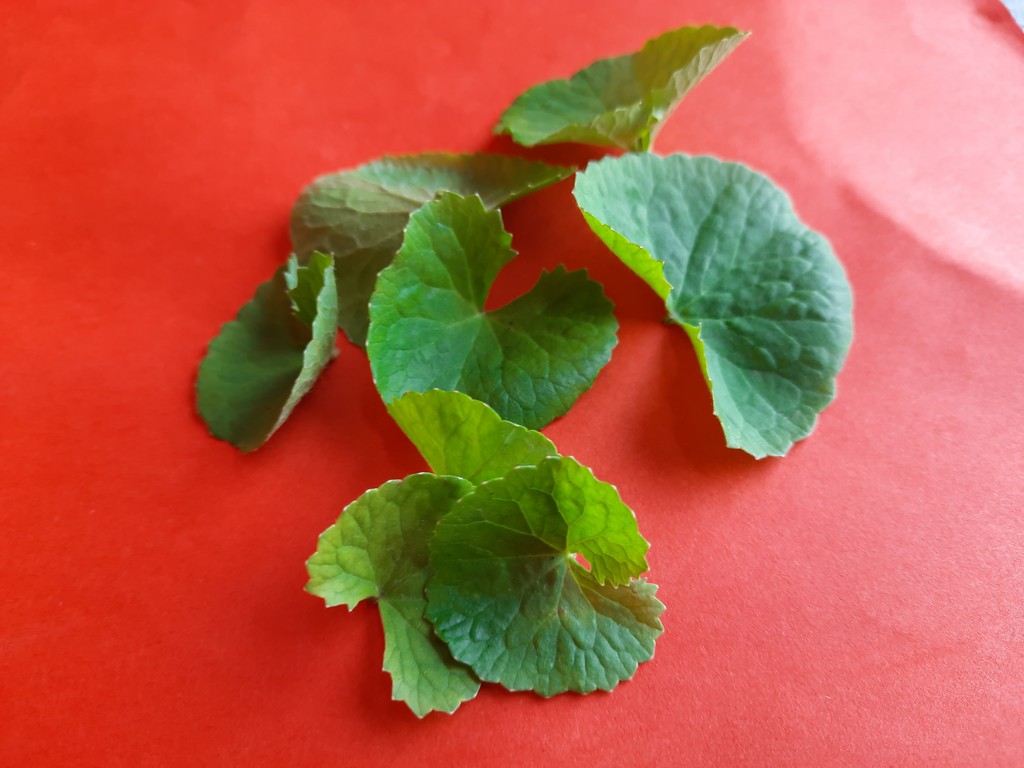
Label: Healthy